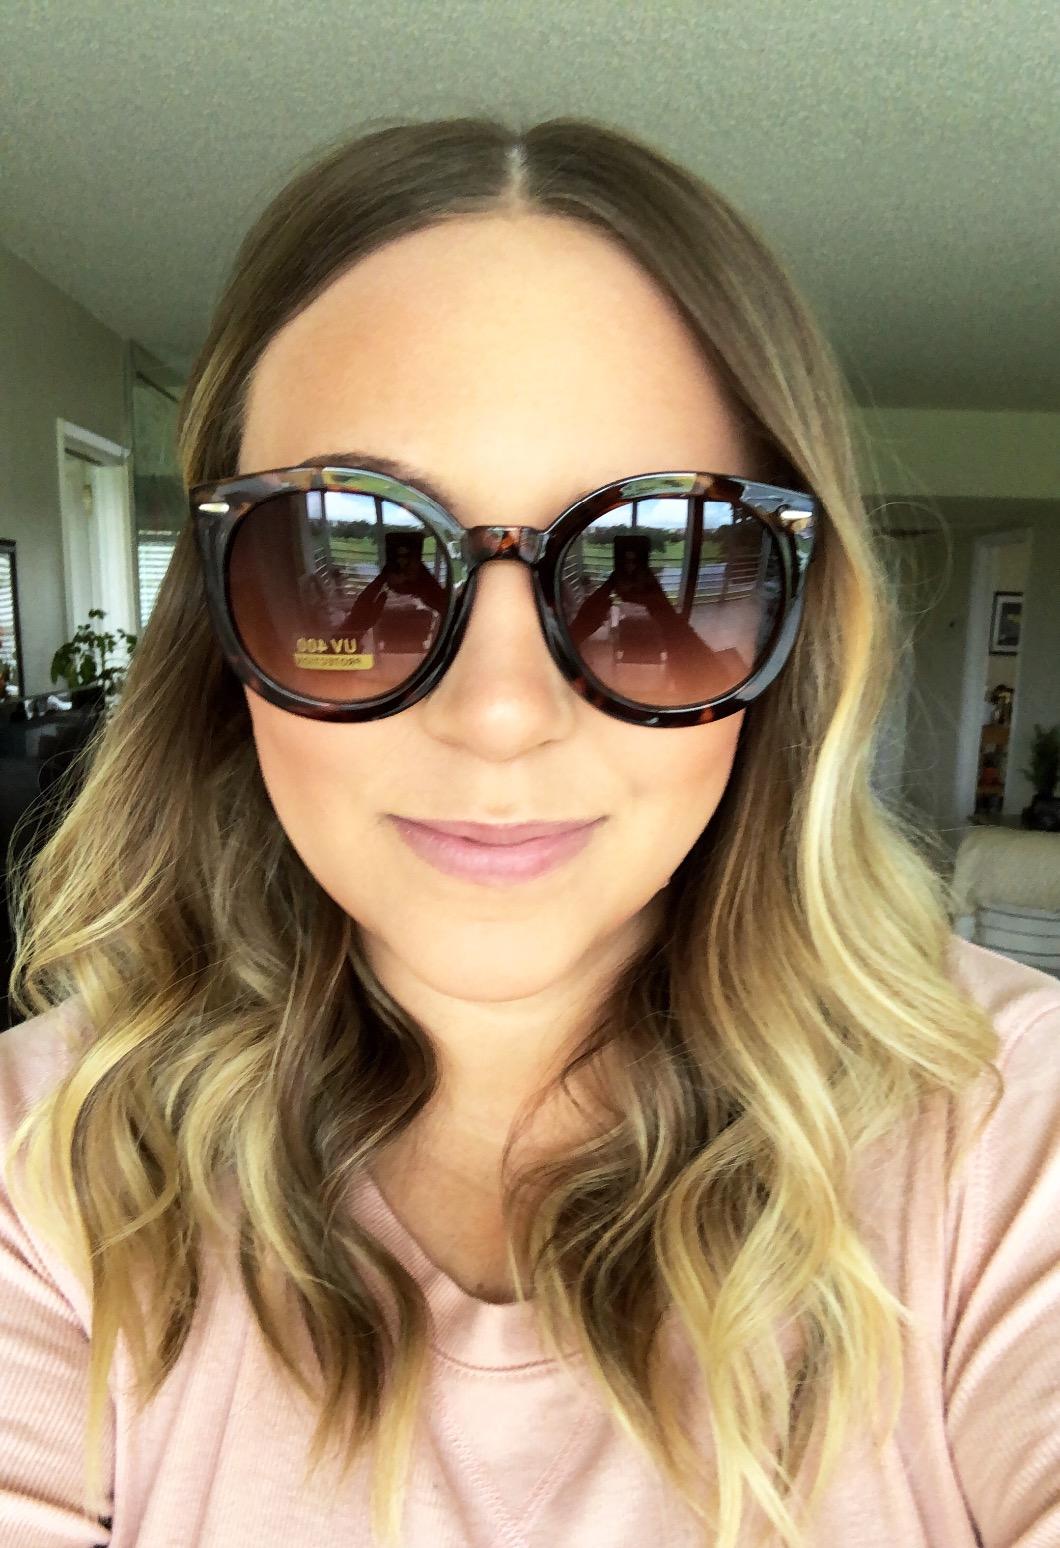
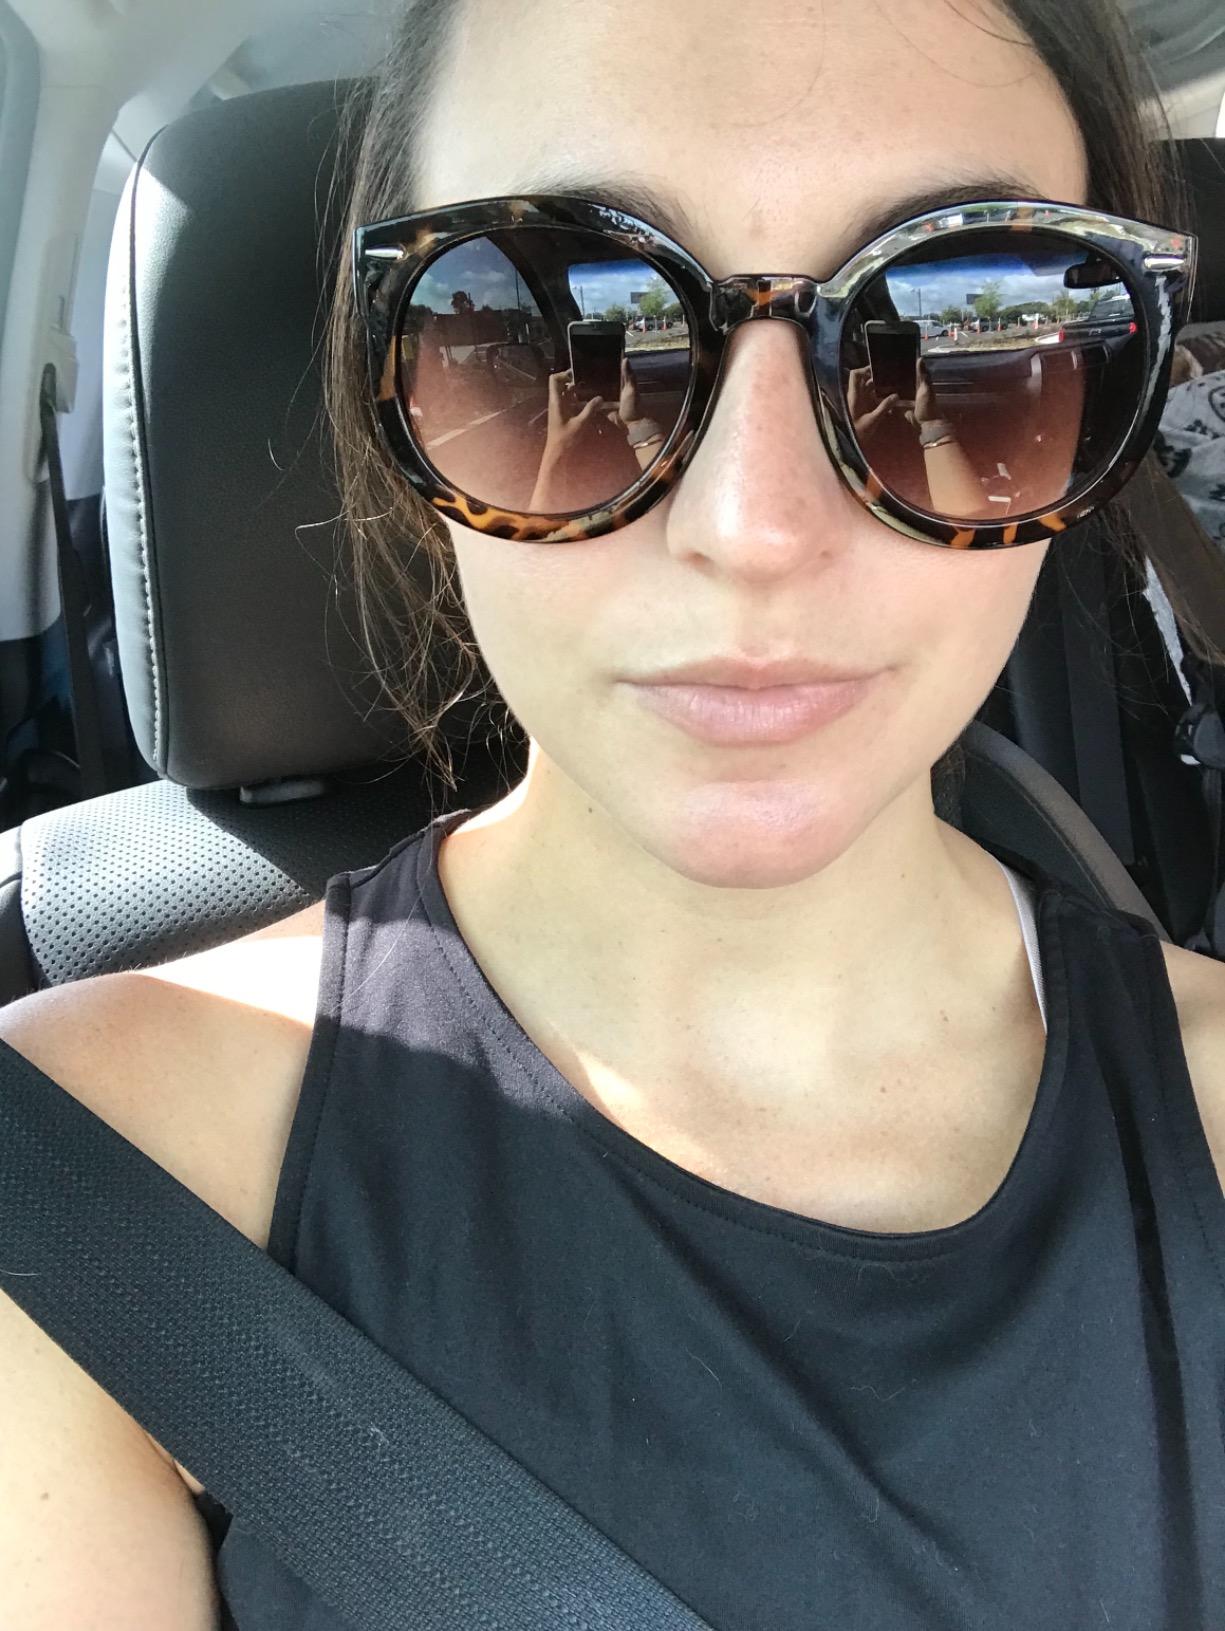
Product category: accessories_sunglasses
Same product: yes